Westminster Dragoons

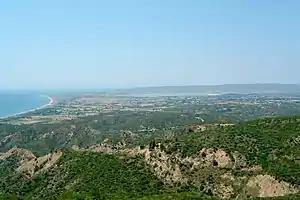
View of Suvla from Battleship Hill

The regiment sailed from Alexandria on 14 August, arriving at Mudros on 17 August. It landed at "A" Beach, Suvla Bay, the following day and moved into reserve positions at Lala Baba on the night of 20 August. On 21 August, it advanced to Chocolate Hill and was in reserve for the attacks on Scimitar Hill and Hill 112. Due to losses during the Battle of Scimitar Hill and wastage during August 1915, the 2nd Mounted Division had to be reorganised. On 4 September 1915, the 1st Composite Mounted Brigade was formed from 1st (1st South Midland), 2nd (2nd South Midland) and 5th (Yeomanry) Mounted Brigades.